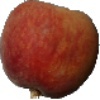
Label: Peach 1